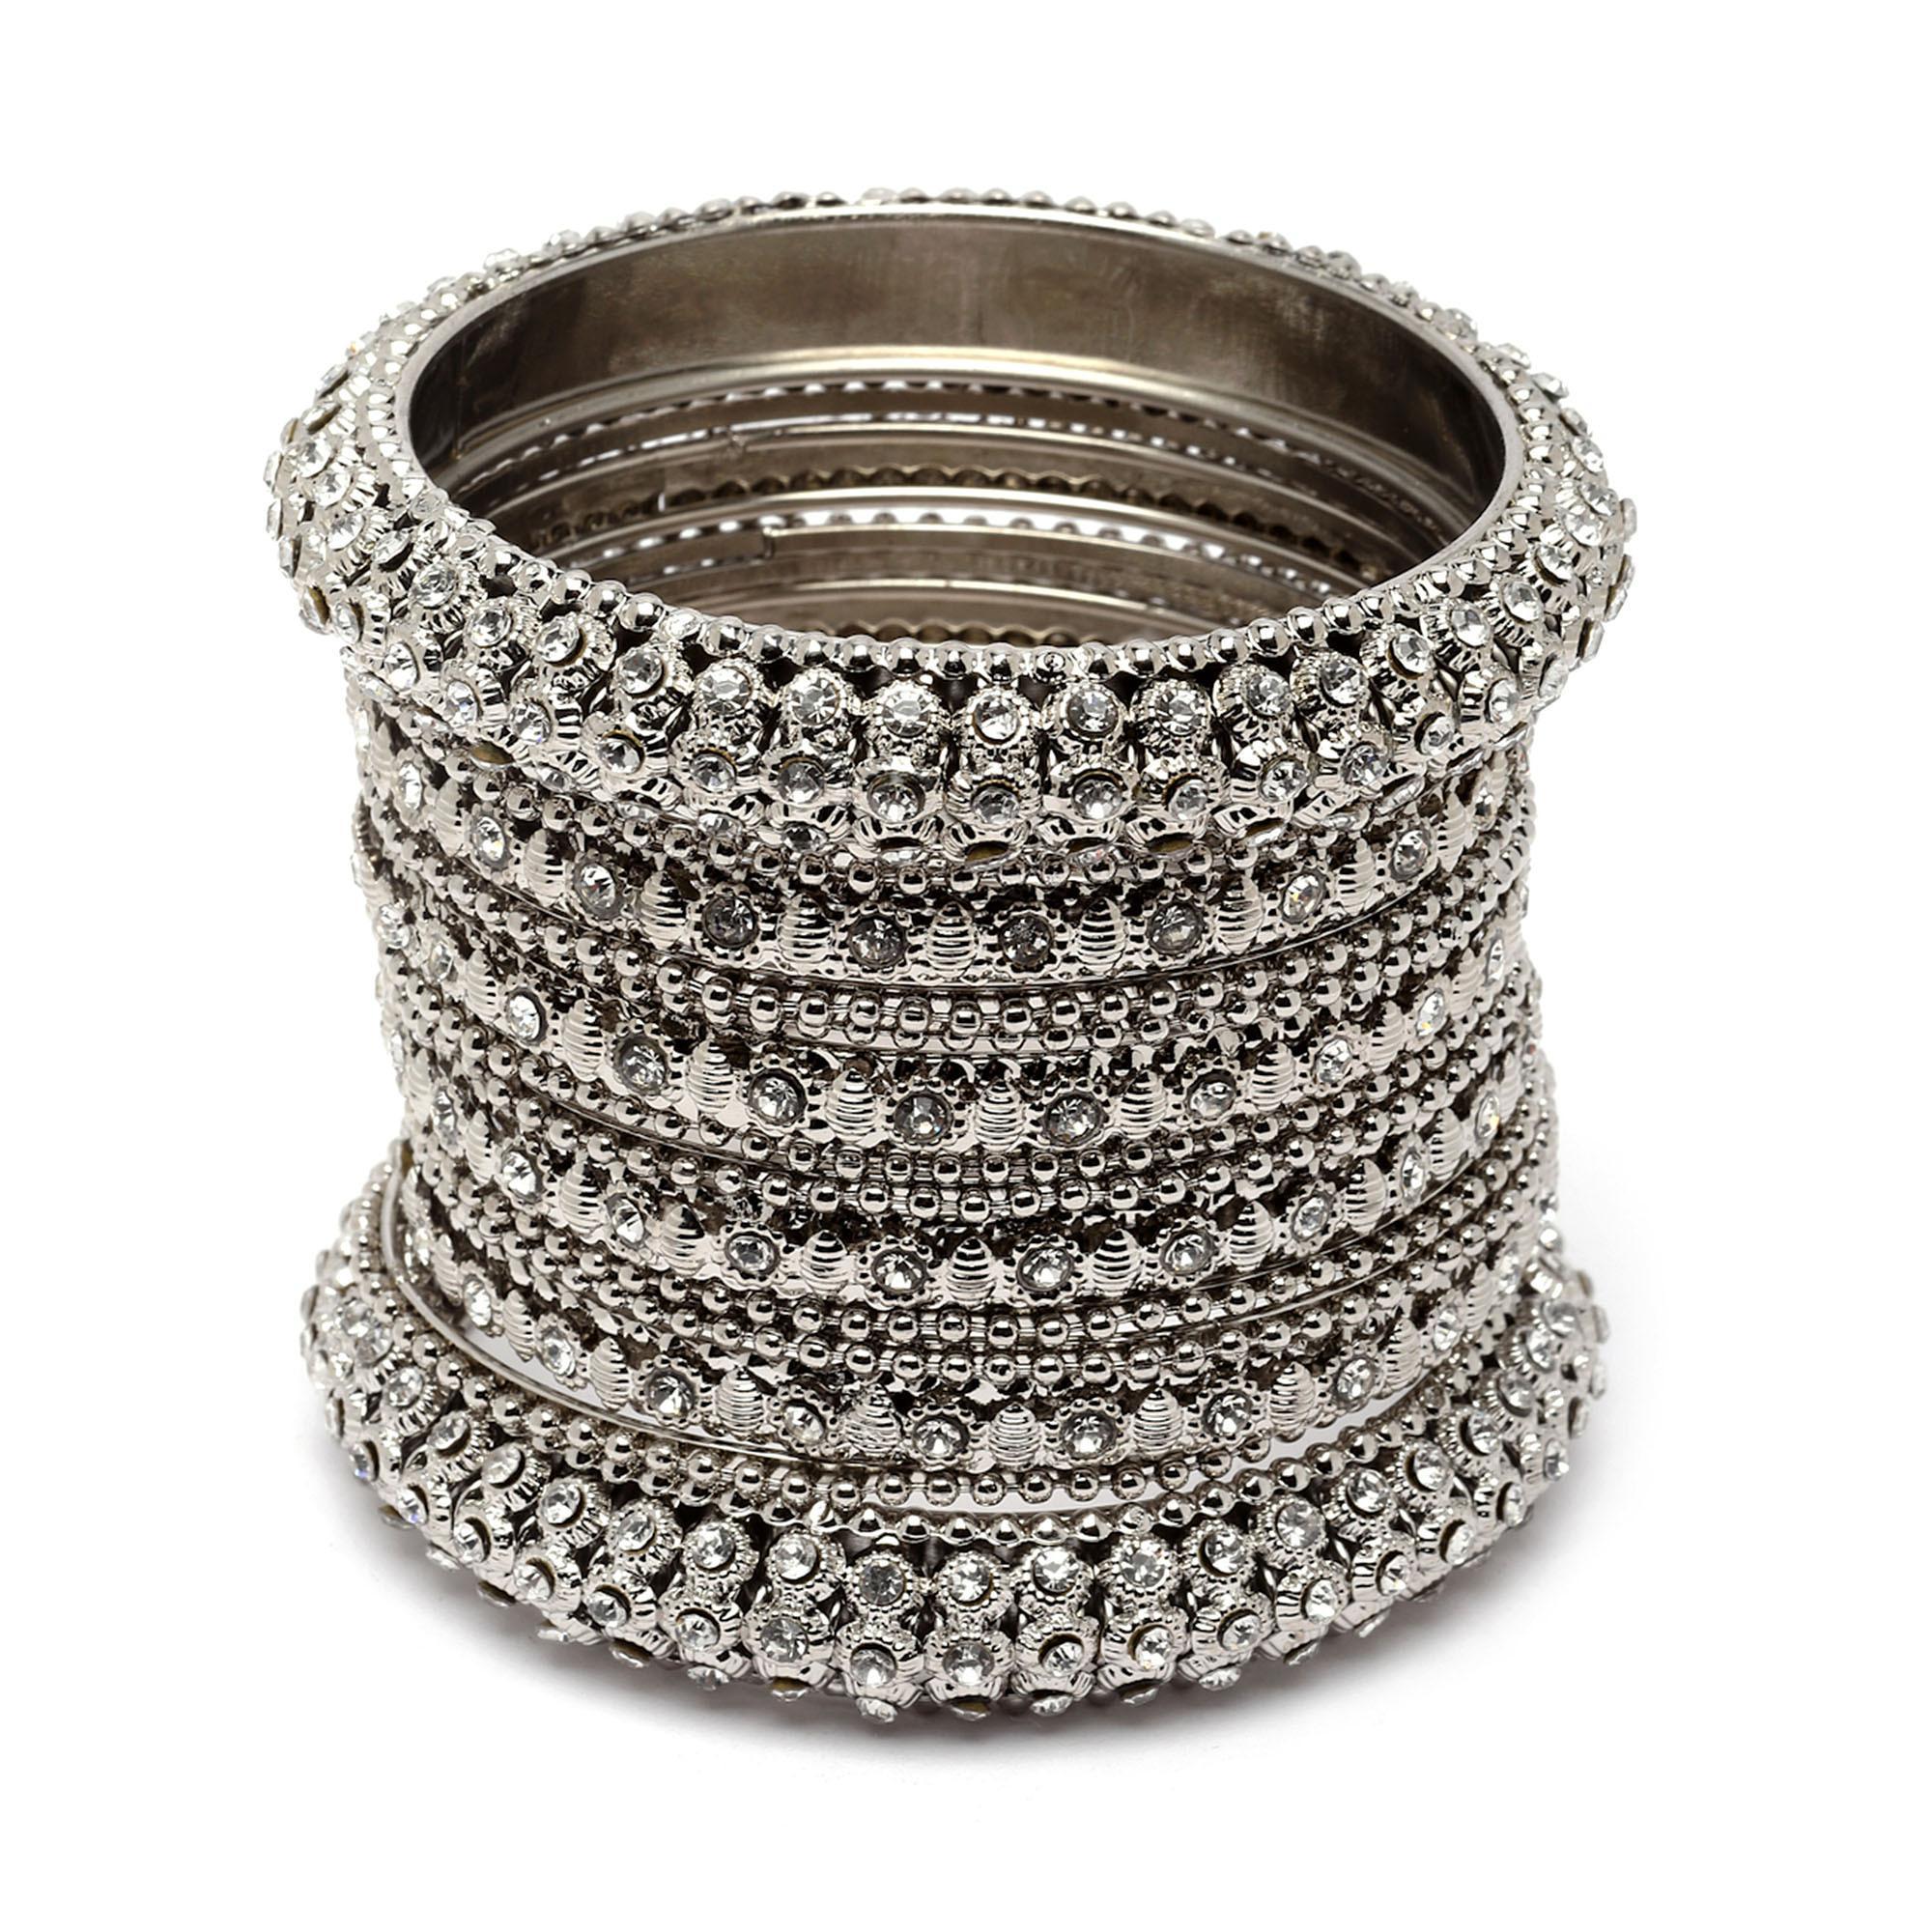
Zeneme Silver-Plated Oxidised White Artificial Stones Studded Bangles Jewellery Set For Girls And Women (Set Of 6)
Type: Bangles
Brand: Zeneme
Price: Rs. 289
 Stylish party wear bangles - zeneme fashion jewellery presents these stylish bangles which are suitable for all occasions office wear, wedding and party wear. The colour complements all outfits and may be worn as a statement piece to any occasion. The designer artificial jewellery at zeneme is available in various designs and patterns like floral design, heart shape design, dancing peacock, crystal design and many more. The imitation designer jewellery that will go with your outfit and style up your fashion statement with variable designs and patterns to give you charming and elegant look is available at zeneme. Zeneme has huge collection of designer imitation jewellery like american diamond jewellery collection, gold plated jewellery collection, temple jewellery collection, valentine collection, jewellery combos and many more.
Features: What you get - set of 6 oxidised silver-plated bangles has white artificial stones studded, secured with slip-on closure. ,Luxury gifting idea - give a meaningful and luxurious gift with zeneme jewellery. A favourite gift choice, each zeneme jewellery for women comes with a signature gift box,Material craftsmanship - finest quality stones and environmentally friendly nonprecious metals are used for making the jewelry set. It is safe for wearing for long hours.,Jewellery care - keep the jewellery away from direct heat, water, perfumes, deodorants and other strong chemicals as they may react with the metal or plating.,Nickel free and lead free as per international standards that makes it very skin friendly. The plating is non-allergic and safe for all environments.,Dimensions - bangle size 2.4 - diameter - 5.715 cm, circumference - 17.9324 cm bangle size 2.6 - diameter - 6.0325 cm, circumference - 18.9484 cm bangle size 2.8 - diameter - 6.35 cm, circumference - 19.939 cm
Included: Set Of 6 X Artificial Stones Studded Bangles Jewellery Set